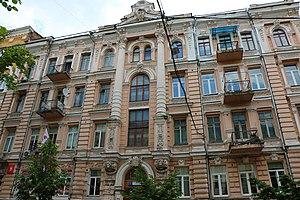
Irène Némirovsky est une romancière russe d'expression française, née à Kiev le 11 février 1903 et morte le 19 août 1942 à Auschwitz. Auteur à succès dans la France des années 1930 mais oubliée après la Seconde Guerre mondiale, elle est le seul écrivain à qui le prix Renaudot ait été décerné à titre posthume, en 2004, pour son roman inachevé Suite française.